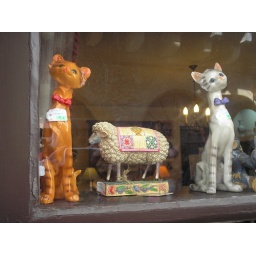
cats and sheep in the window